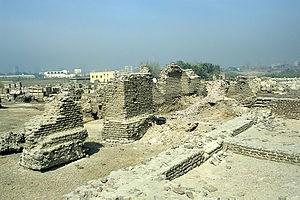
Fostat, aussi appelée Fustat ou al-Fustat fut la première capitale arabe de l'Égypte. La ville fut fondée par le général Amru ben al-As à la suite de la conquête de l'Égypte par les Arabes en 641. C'est là que la première mosquée du pays et de l'Afrique fut bâtie. La ville-camp de Fostat est fondée sur l'emplacement d'une ancienne forteresse byzantine, appelée Babylone.